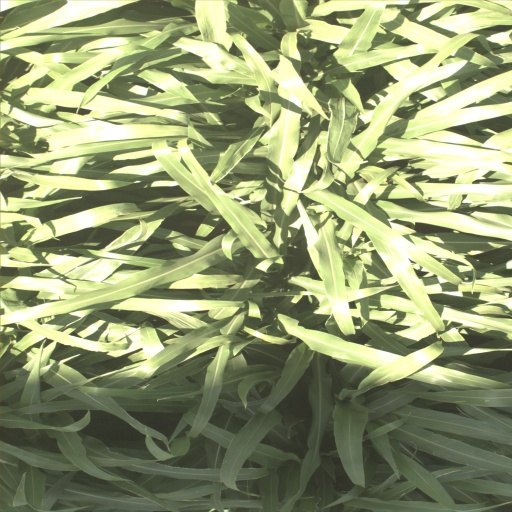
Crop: sorghum